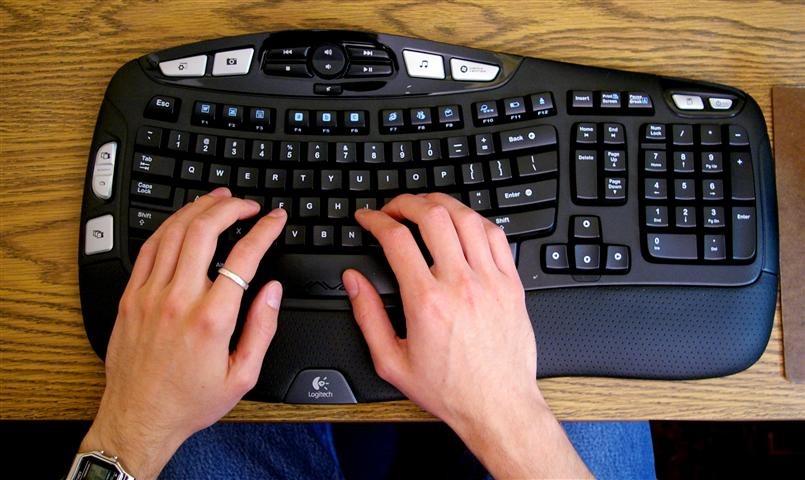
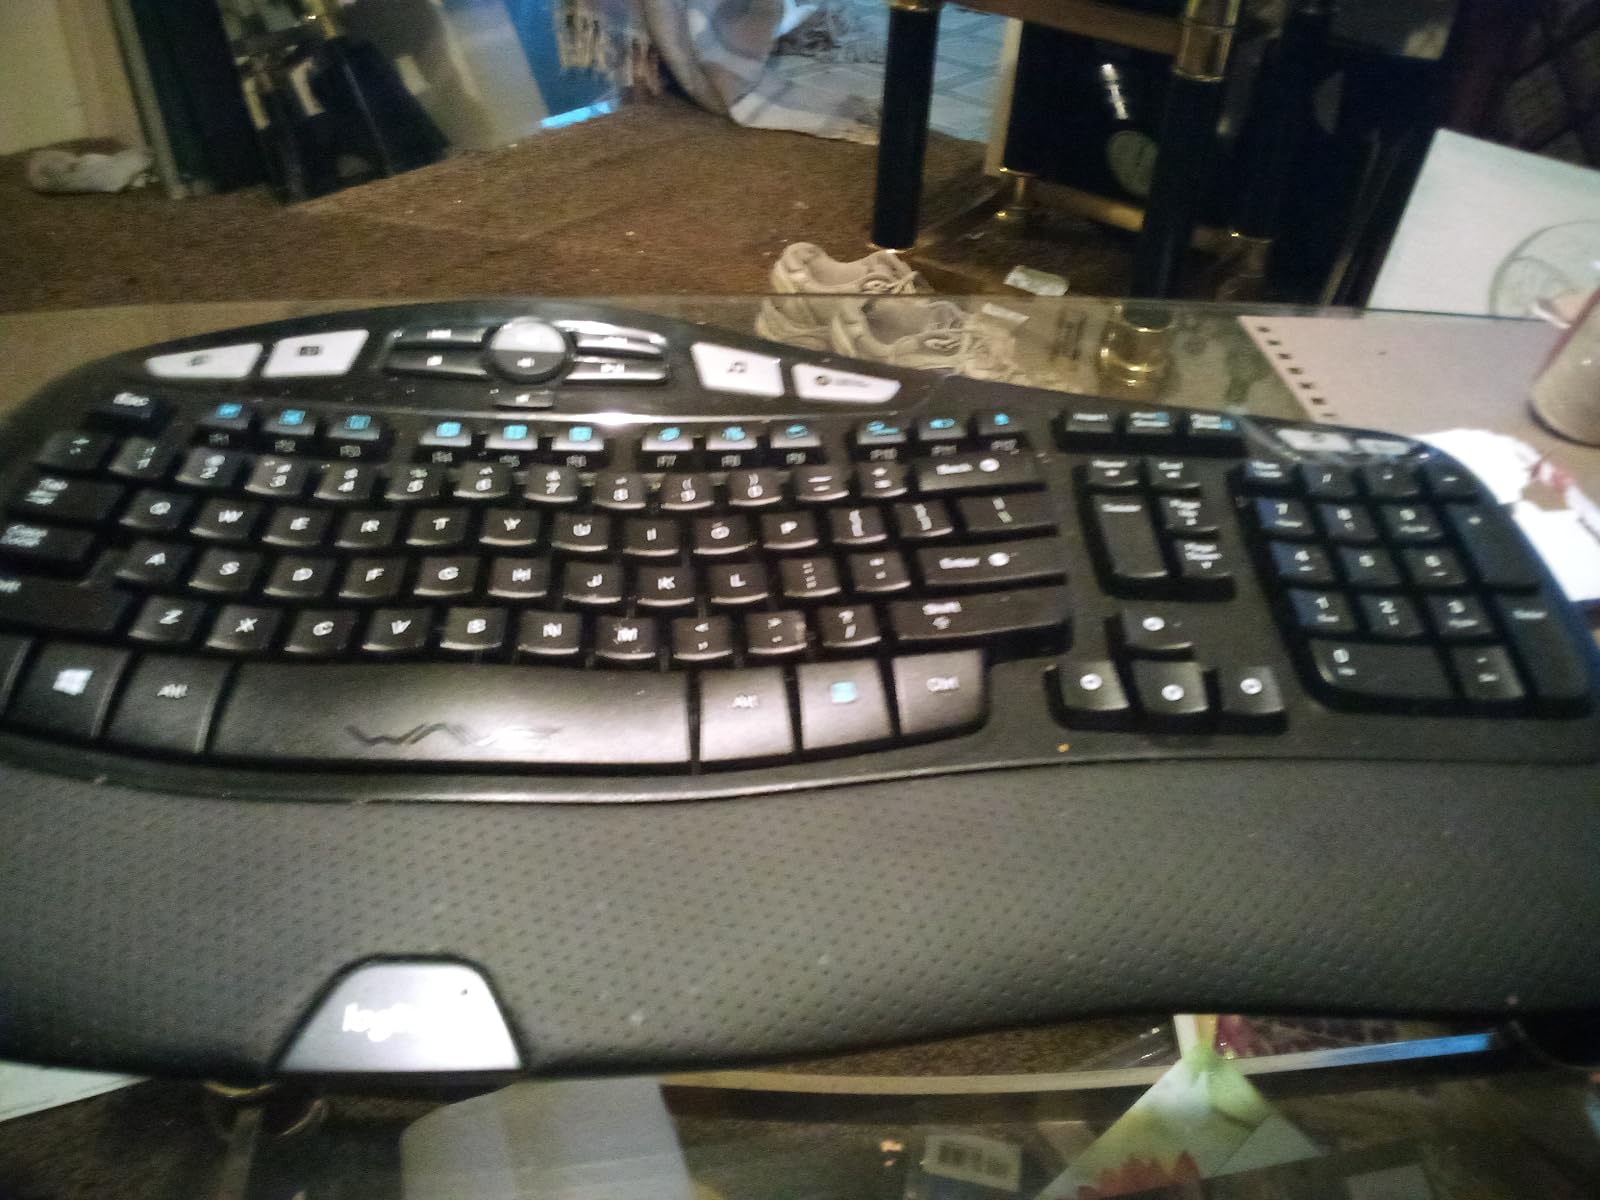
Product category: keyboard
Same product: yes